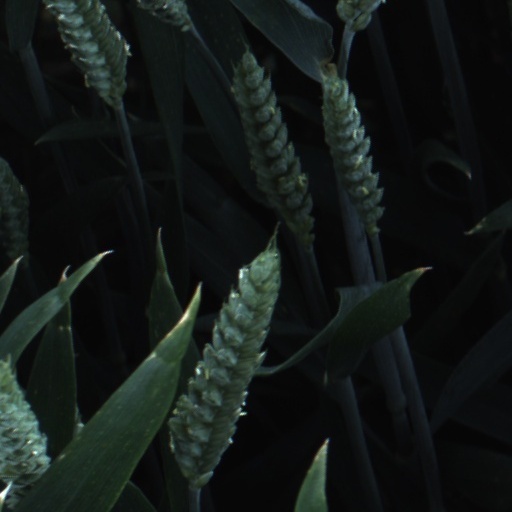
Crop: wheat